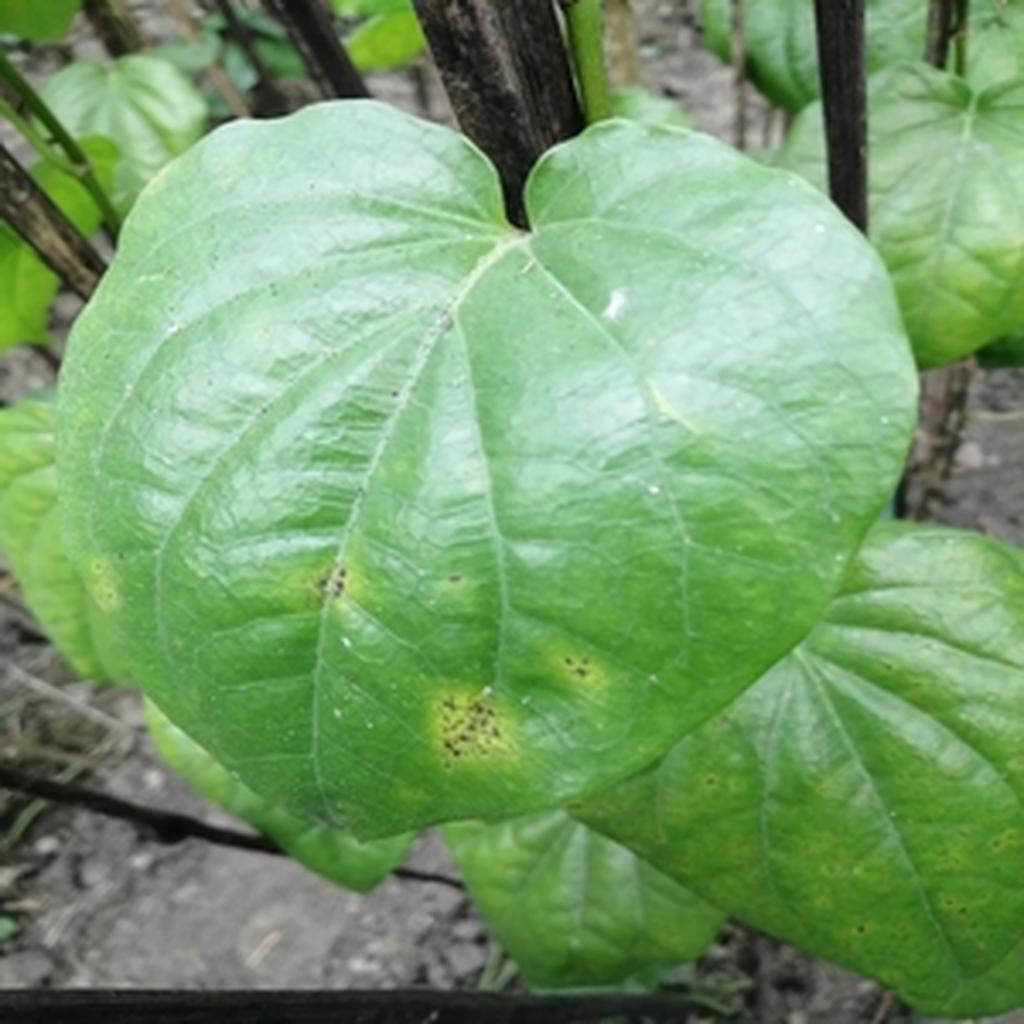
Label: Leaf_Rot